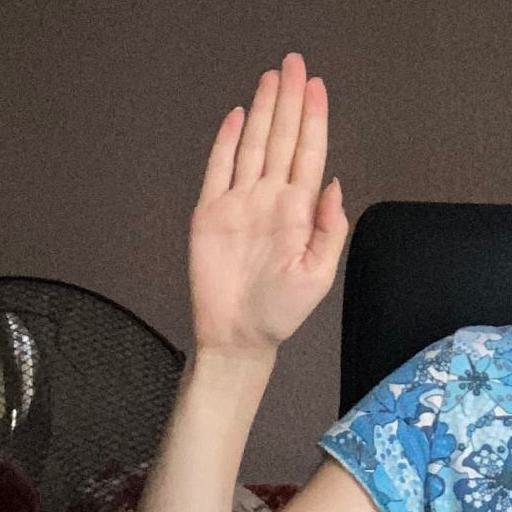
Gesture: stop